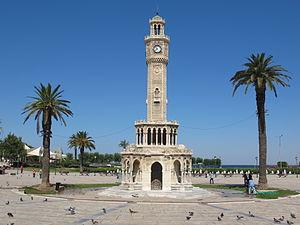
Izmir, traditionnellement Smyrne, est le deuxième port de Turquie, et la troisième agglomération du pays par le nombre d’habitants. Elle est située sur la mer Égée près du golfe d'Izmir. Ses habitants sont les Smyrniotes.